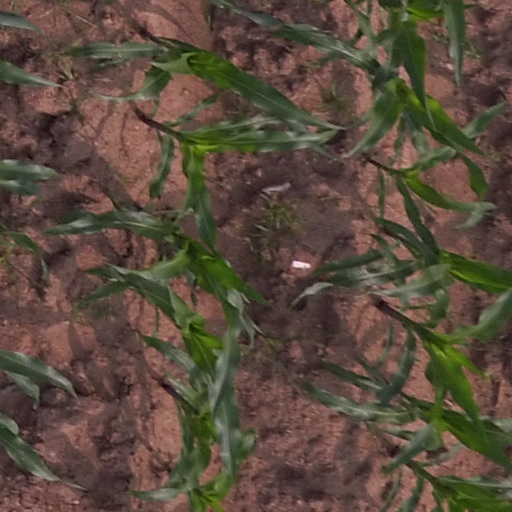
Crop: maize; corn